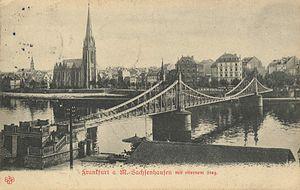
Sachsenhausen est le plus étendu des quartiers de Francfort et le deuxième plus peuplé. Il se situe sur la rive gauche du Main, en face du quartier de Francfort-Altstadt. Il appartient depuis le Moyen Âge à la ville de Francfort, à l'intérieur de ses fortifications, jusqu'à leur destruction en 1812.